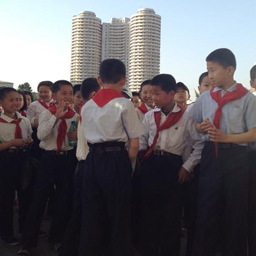
children in smile after the photographer taught them how to give a high five .